Virgin goddess

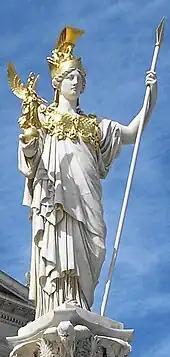
Athena Parthenos, one of three great virgin goddesses of Greek mythology. Statue in front of the Austrian Parliament Building in Vienna.

In Greek and Roman mythology, several goddesses are distinguished by their perpetual virginity. These goddesses included the Greek deities Hestia, Athena, and Artemis, along with their Roman equivalents, Vesta, Minerva, and Diana. In some instances, the inviolability of these goddesses was simply a detail of their mythology, while in other cases virginity was also associated with their worship and religious rites.